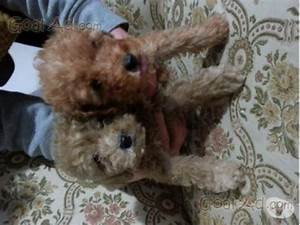
Label: dog